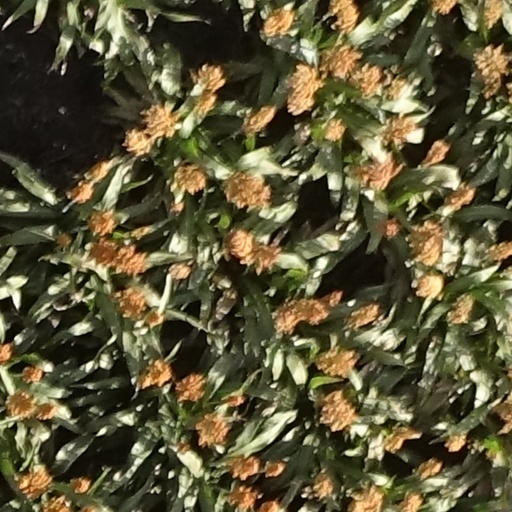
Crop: sorghum